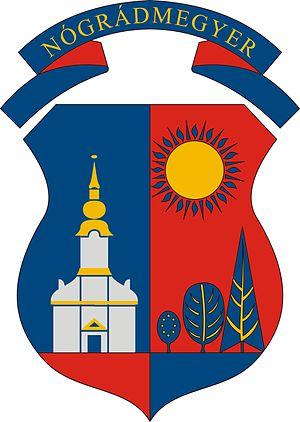
Nógrádmegyer est un village et une commune du comitat de Nógrád en Hongrie.